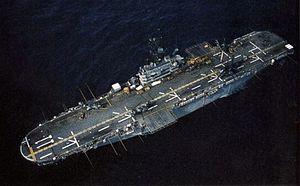
L'USS New Orleans (LPH-11) est un navire d'assaut amphibie de classe Iwo Jima construit pour l'United States Navy dans les années 1960.